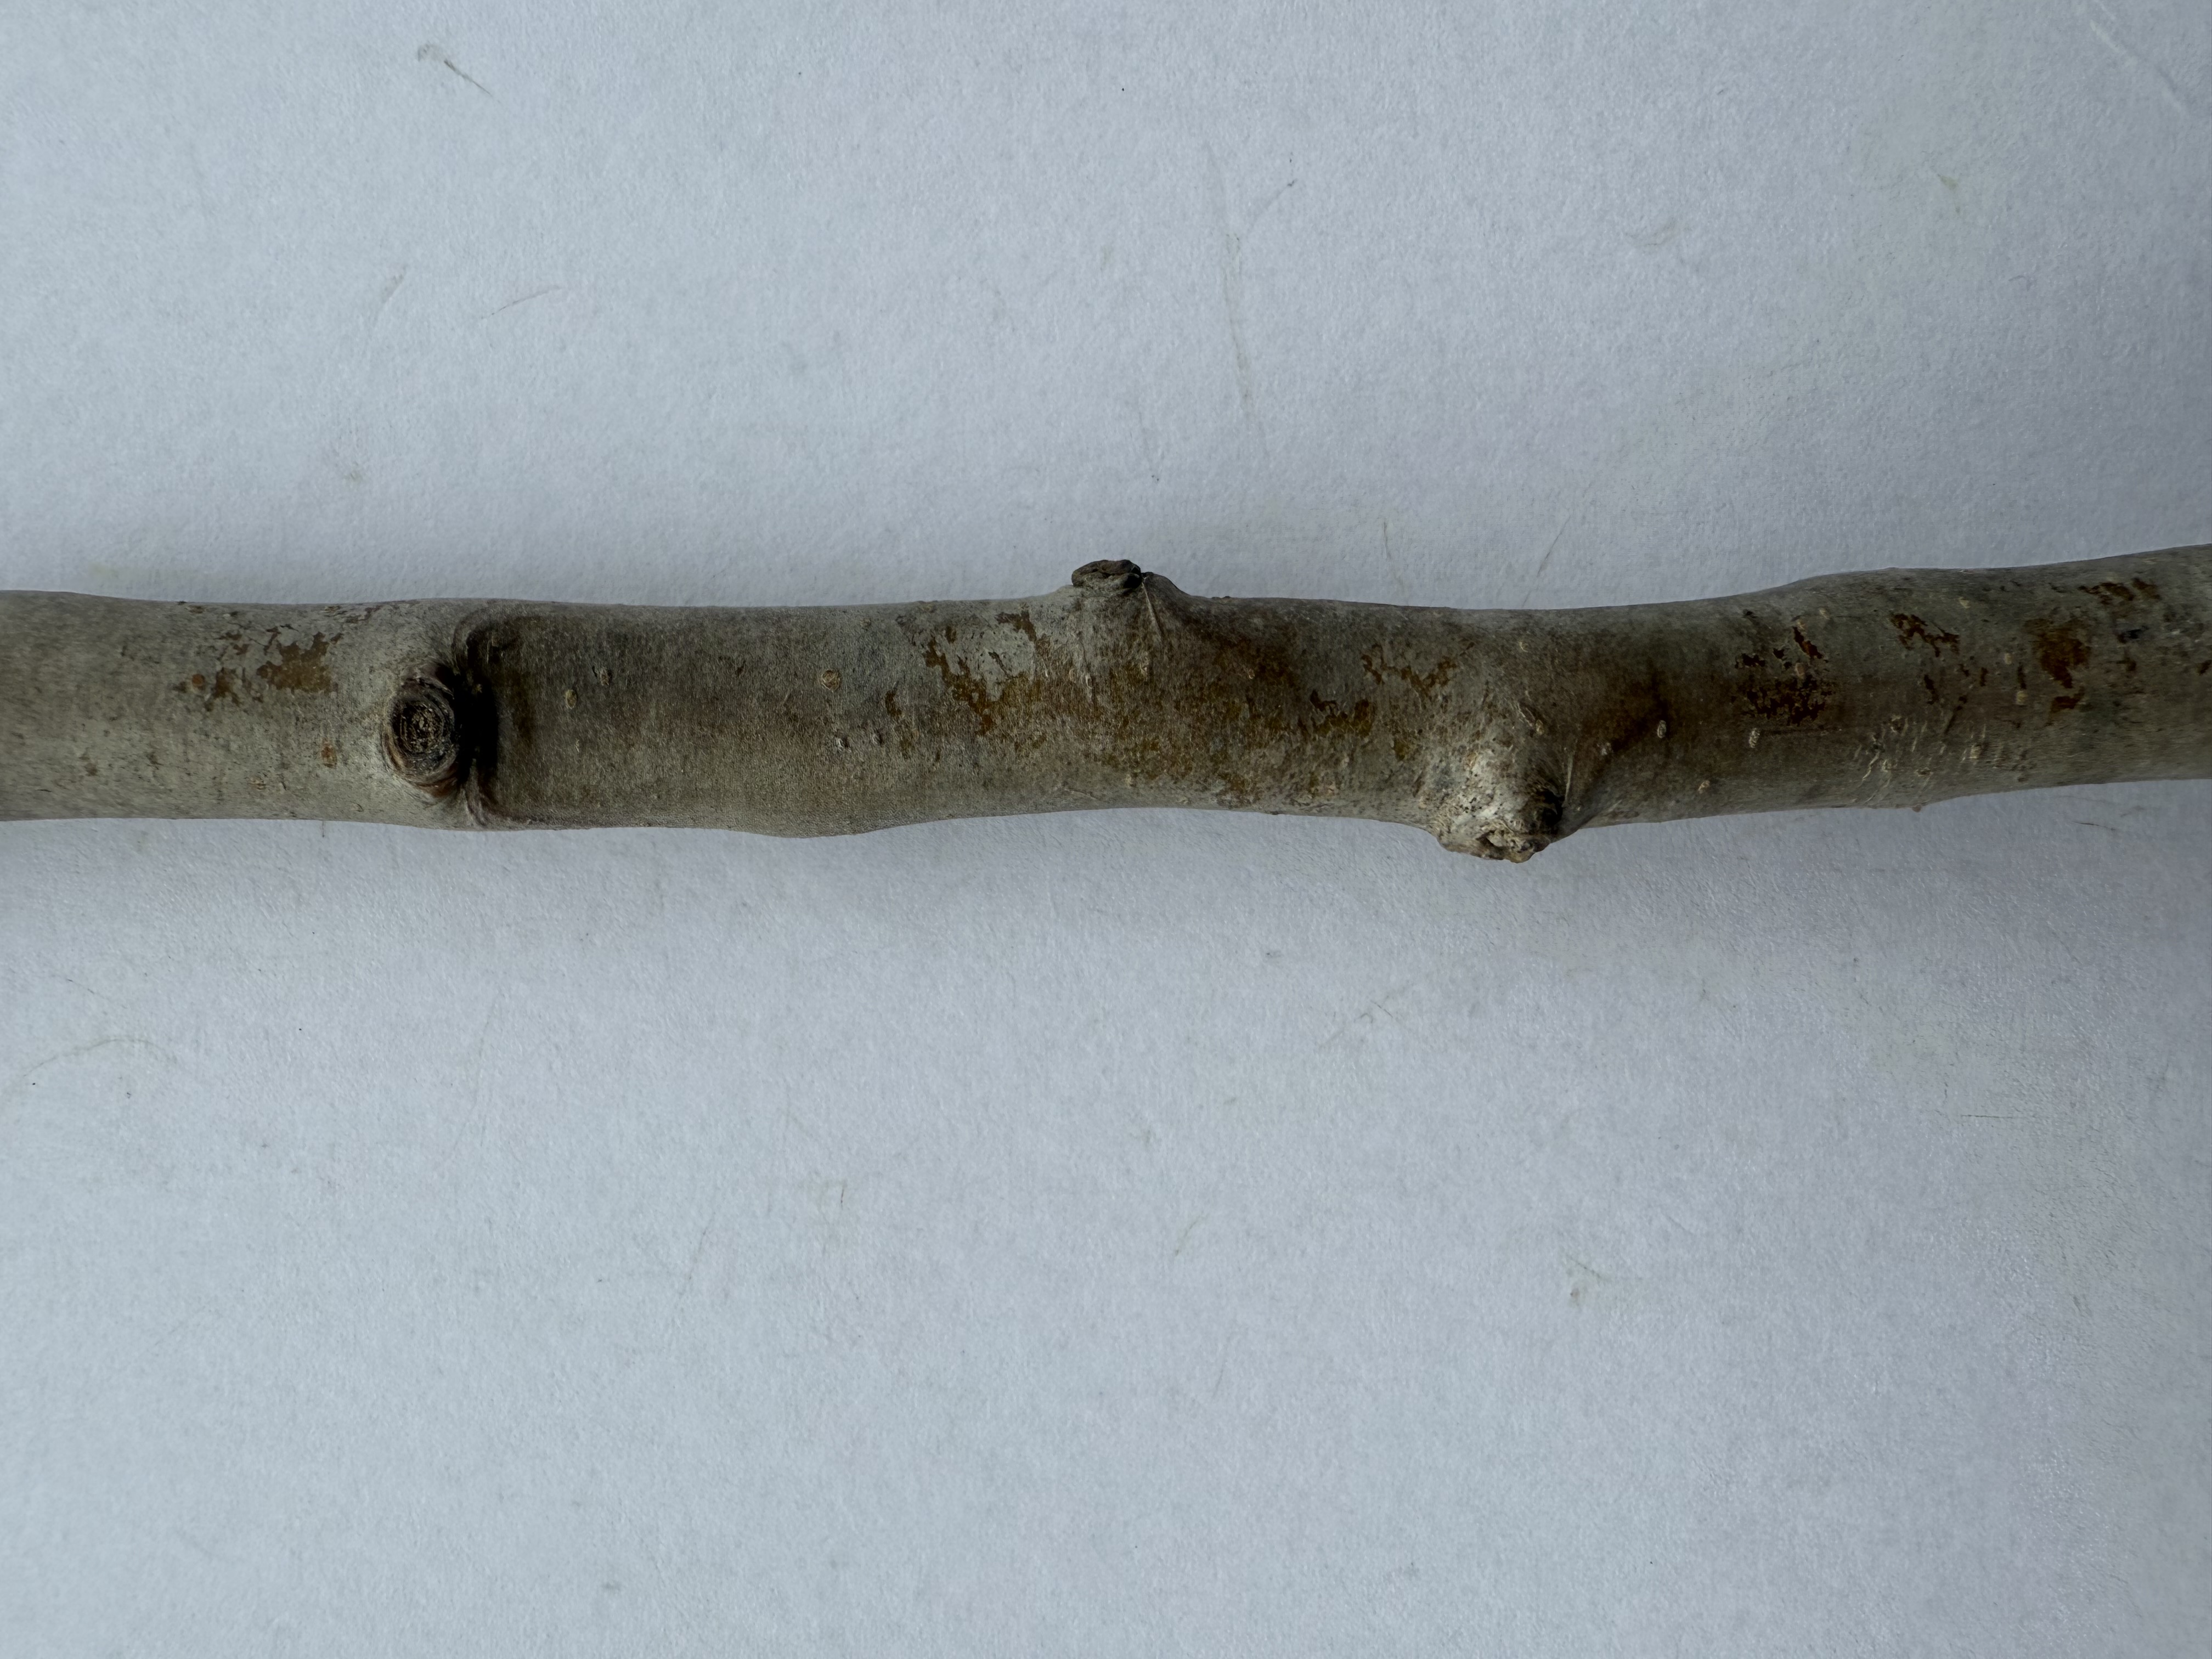
Variety: Akca Pear